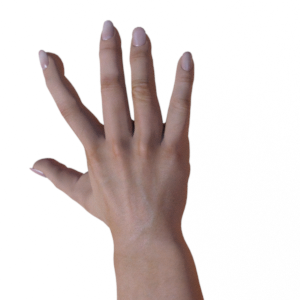
Label: paper